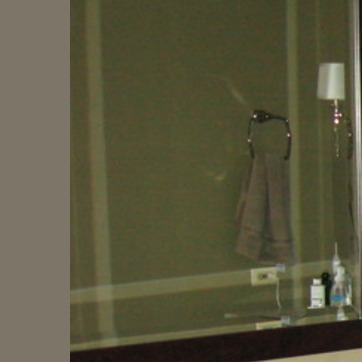
Material: mirror